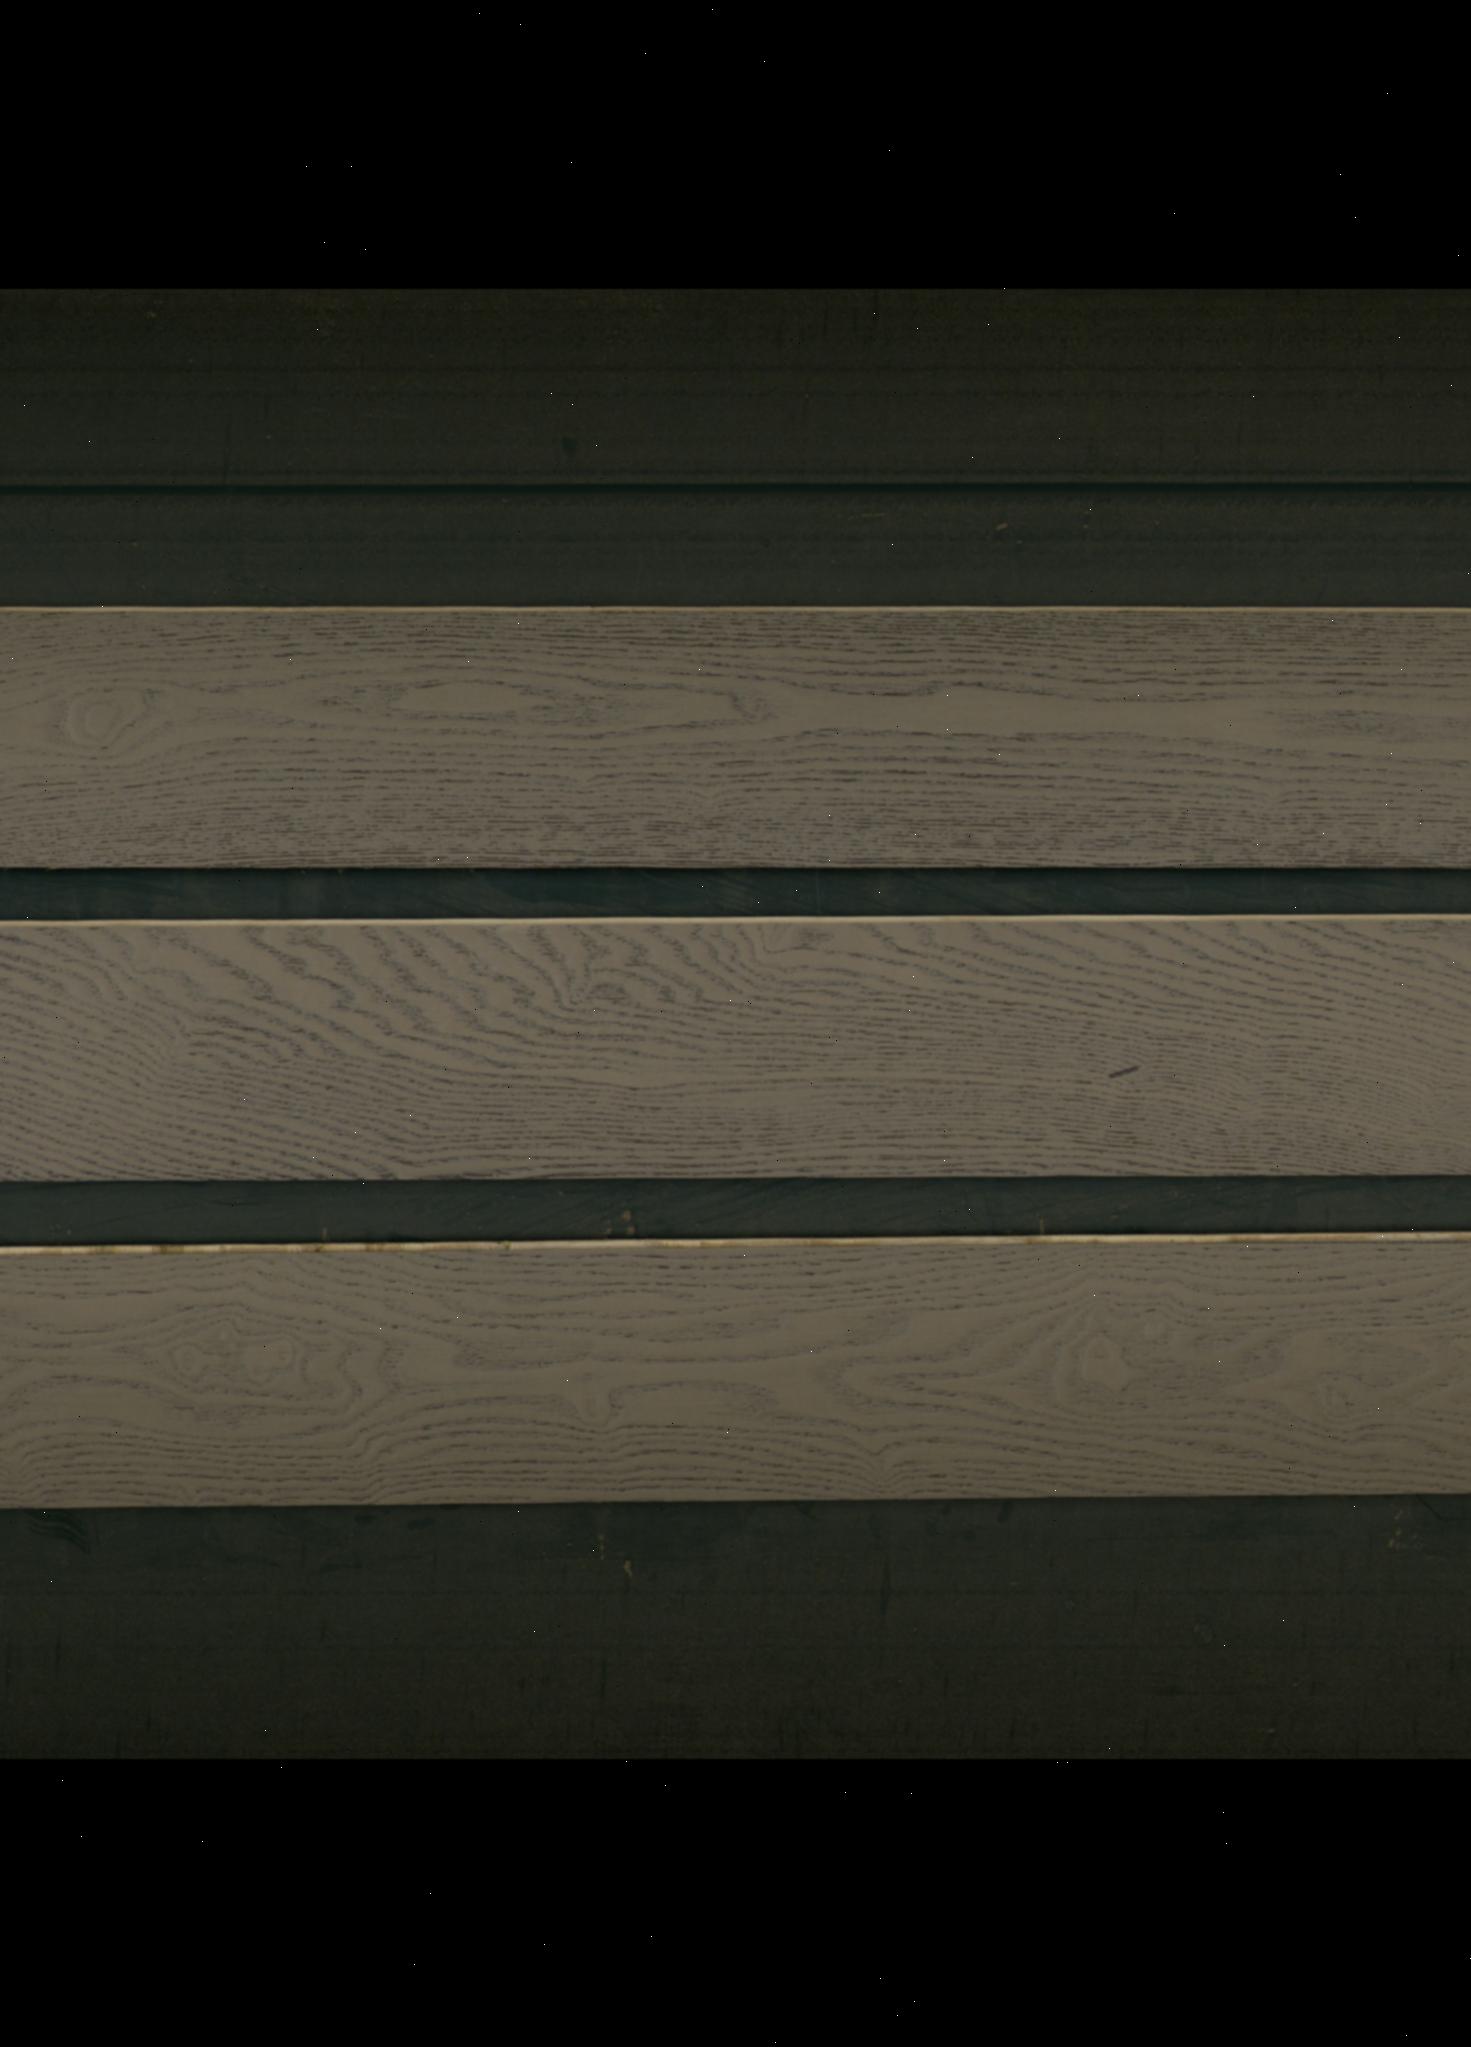
Label: mixers